Grace Ho

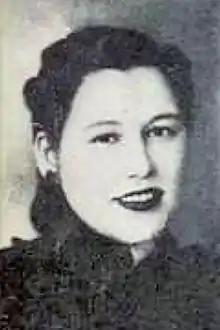
Ho circa 1940

Grace Ho (1907 – 24 June 1996) was the mother of Bruce Lee. Besides Bruce, she and her husband Lee Hoi-chuen were the parents of Peter Lee, Robert Lee, Phoebe Lee, and Agnes Lee.